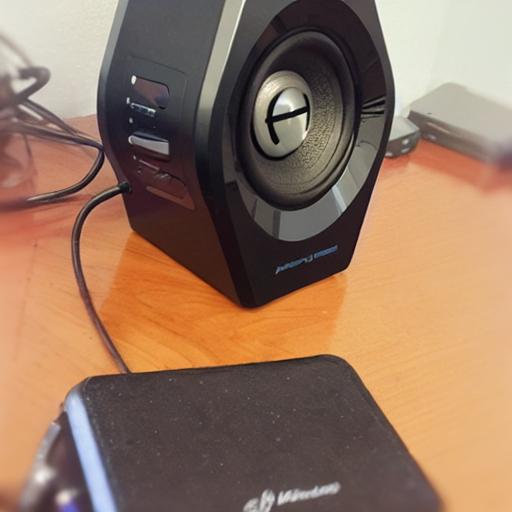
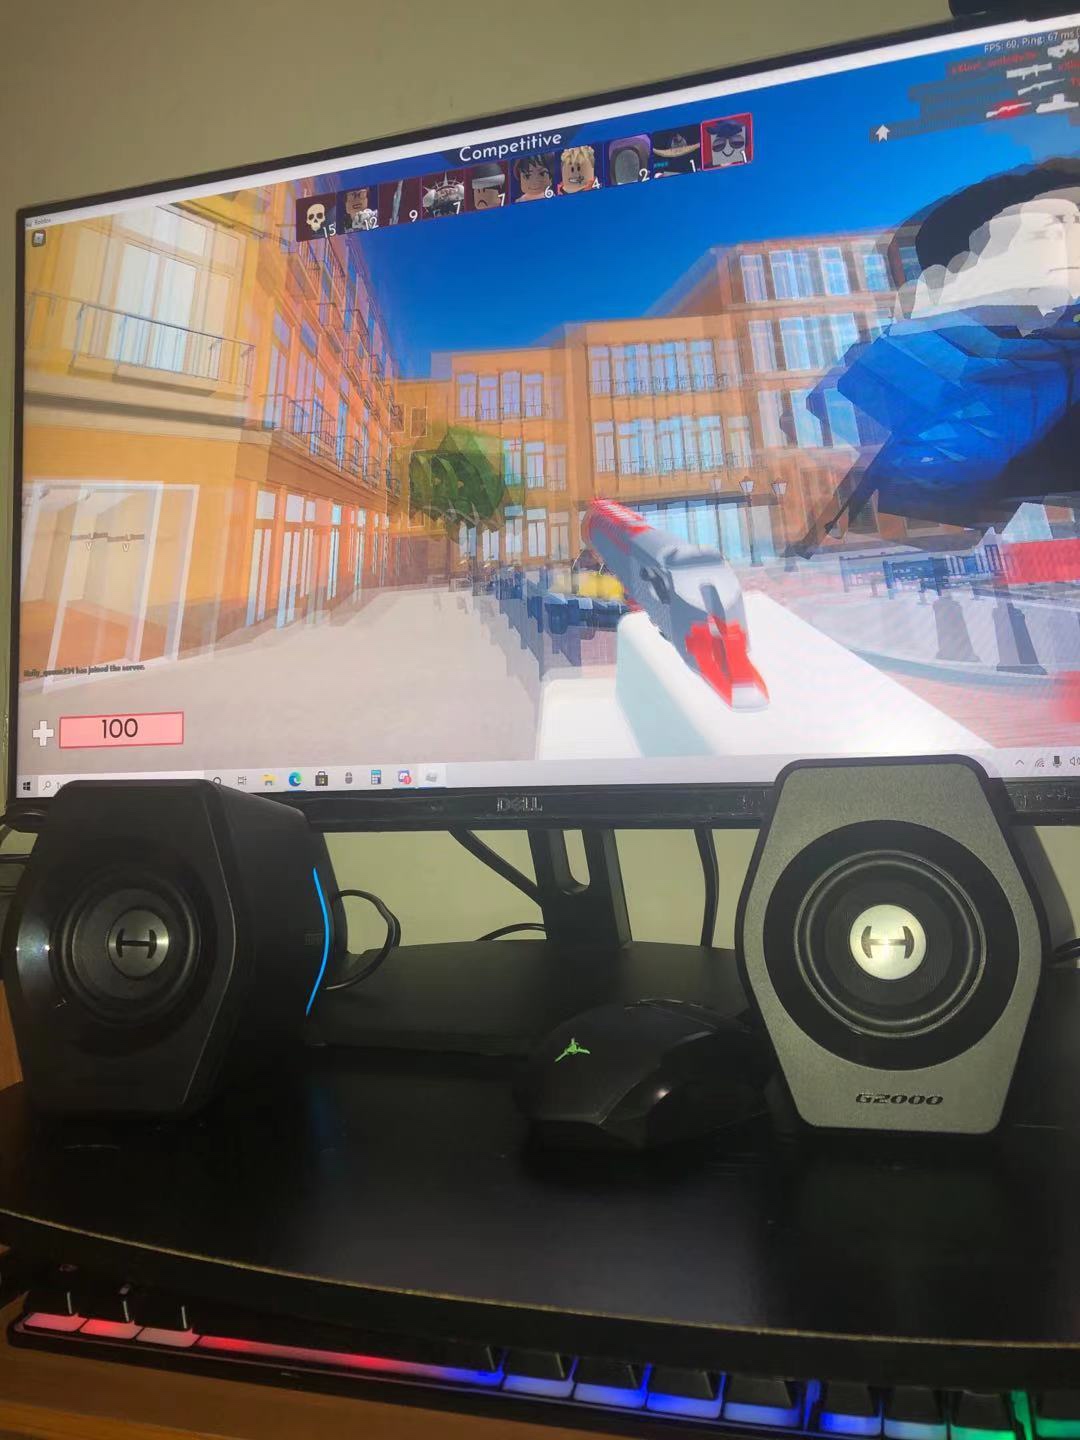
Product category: speaker
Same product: no